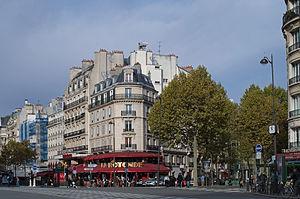
Métro Vavin à Paris - Croisement du Boulevard du Montparnasse et du Boulevard Raspail dans le 6ème arrondissement.
La Rotonde est un café et brasserie du 105, boulevard du Montparnasse à Paris, repris en 1911 par Victor Libion. C'est un des célèbres cafés littéraires, artistiques et intellectuels de Montparnasse.